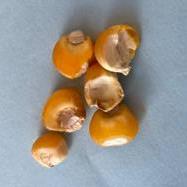
Maize quality: Bad